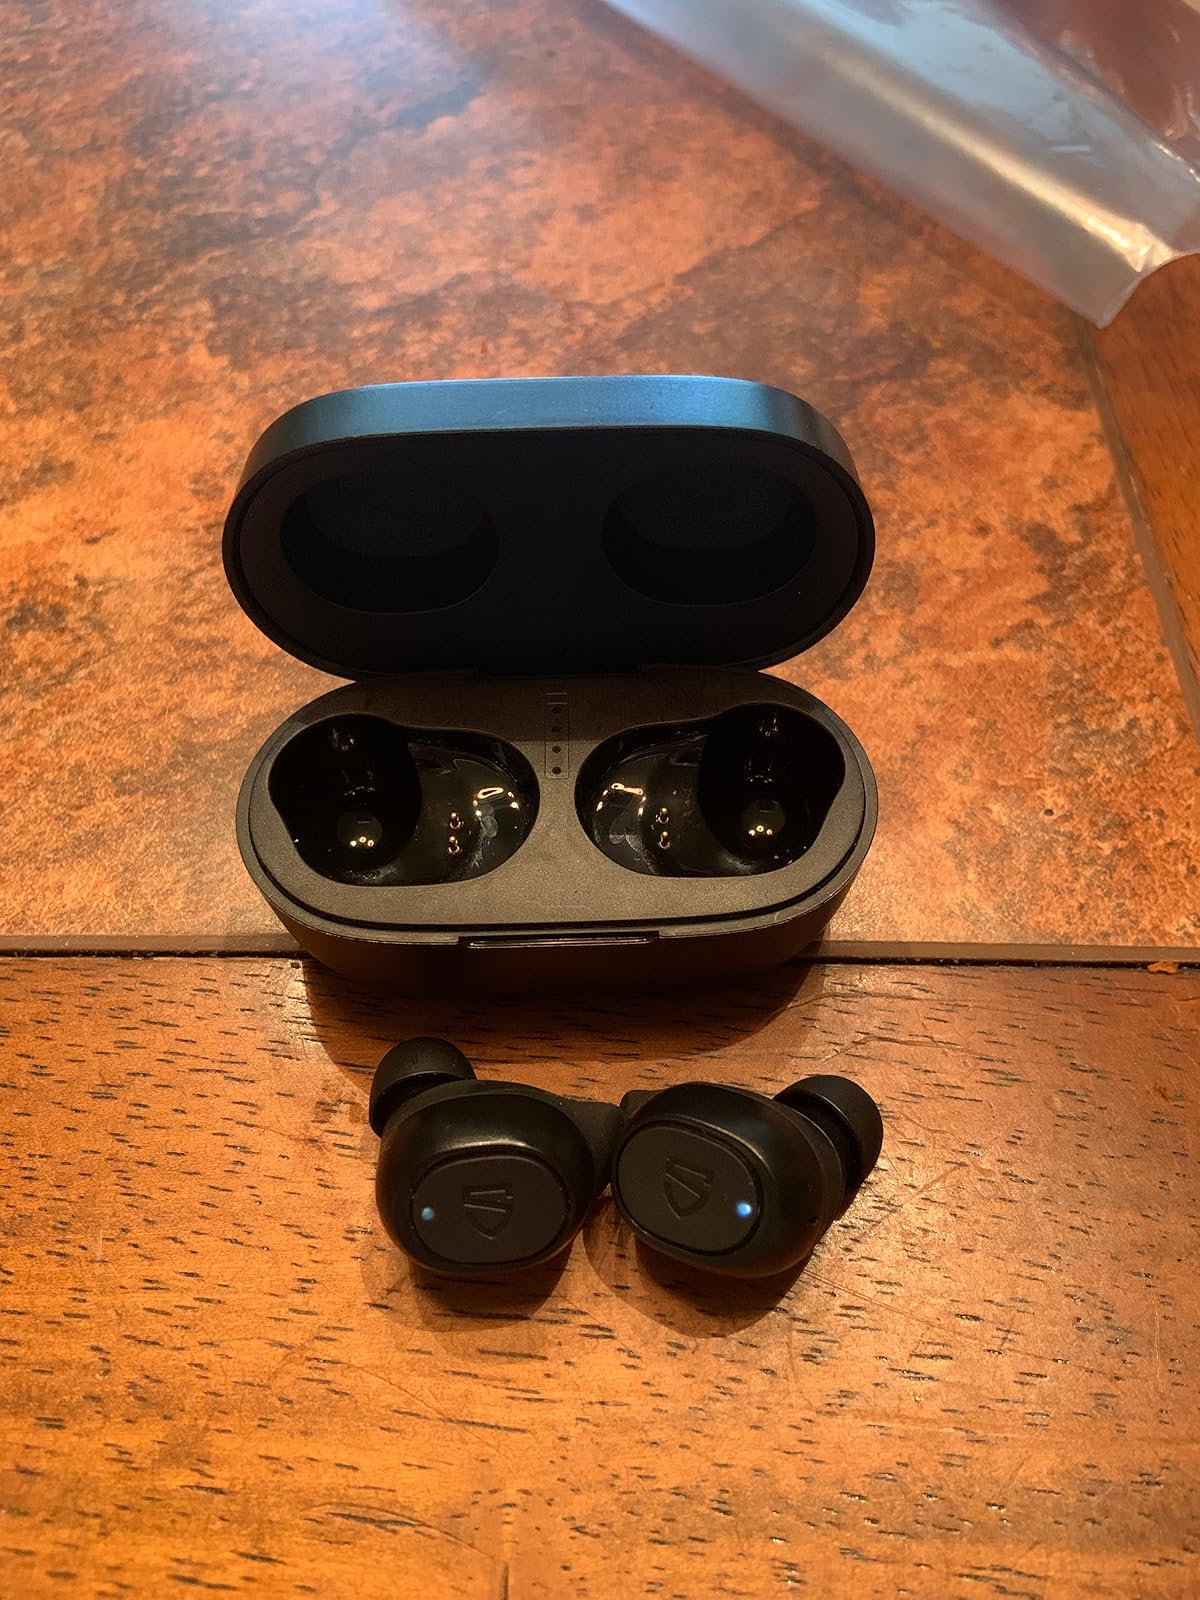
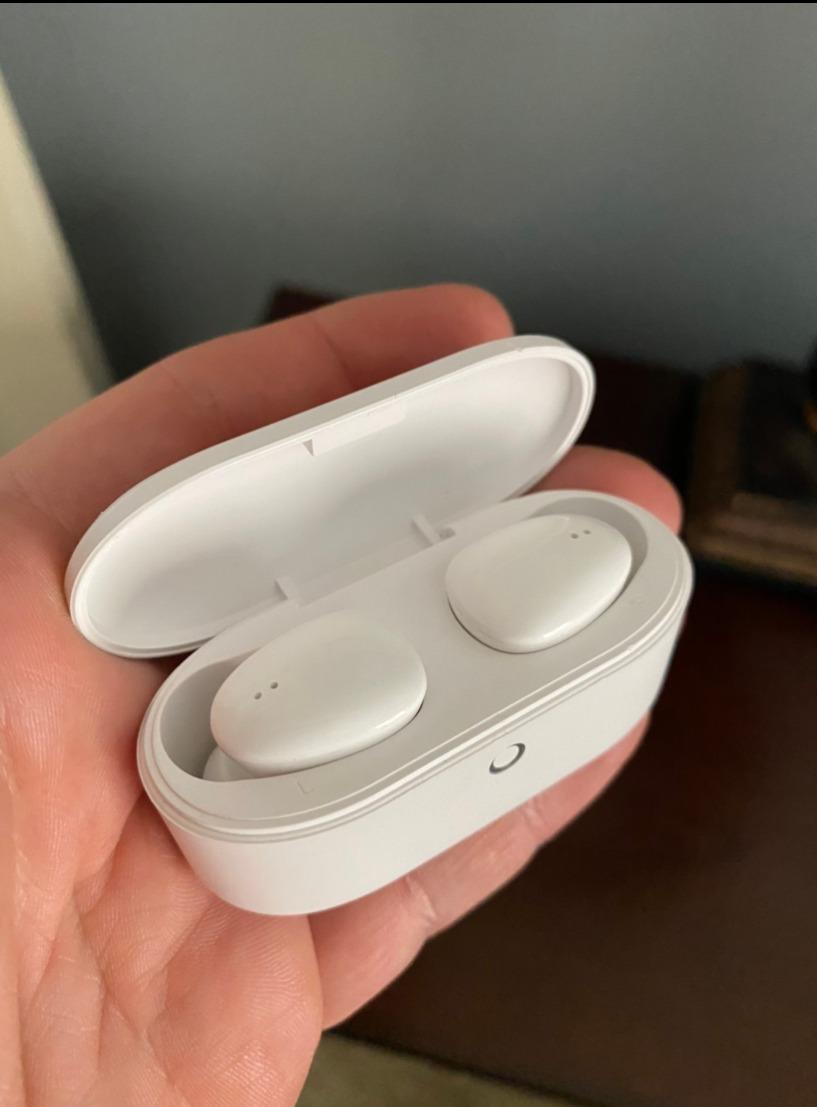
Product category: earbuds
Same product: no